Gangarampur

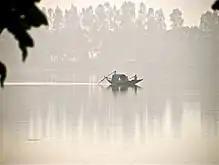
Fishermen catching fish in Kaldighi

The building was probably constructed in the 14th century. The building is a brick and stone mausoleum, the burial site of Mollah Atar-Uddin or Shah Ata.